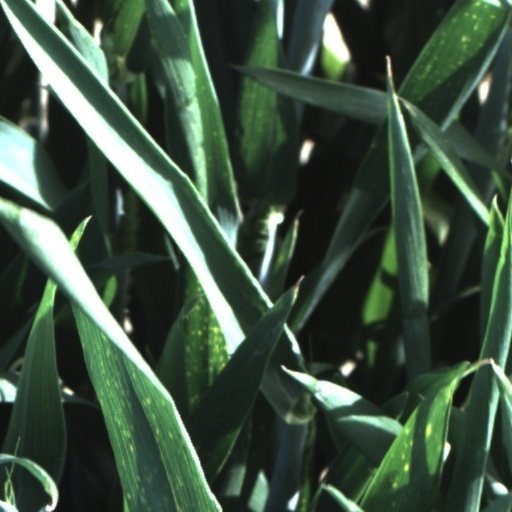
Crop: wheat